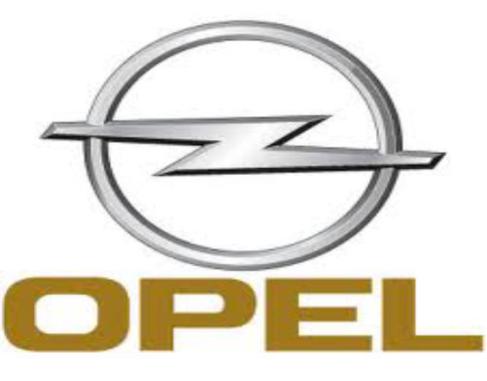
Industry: Transportation